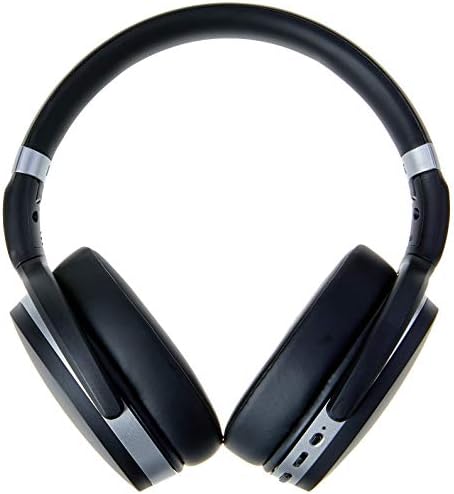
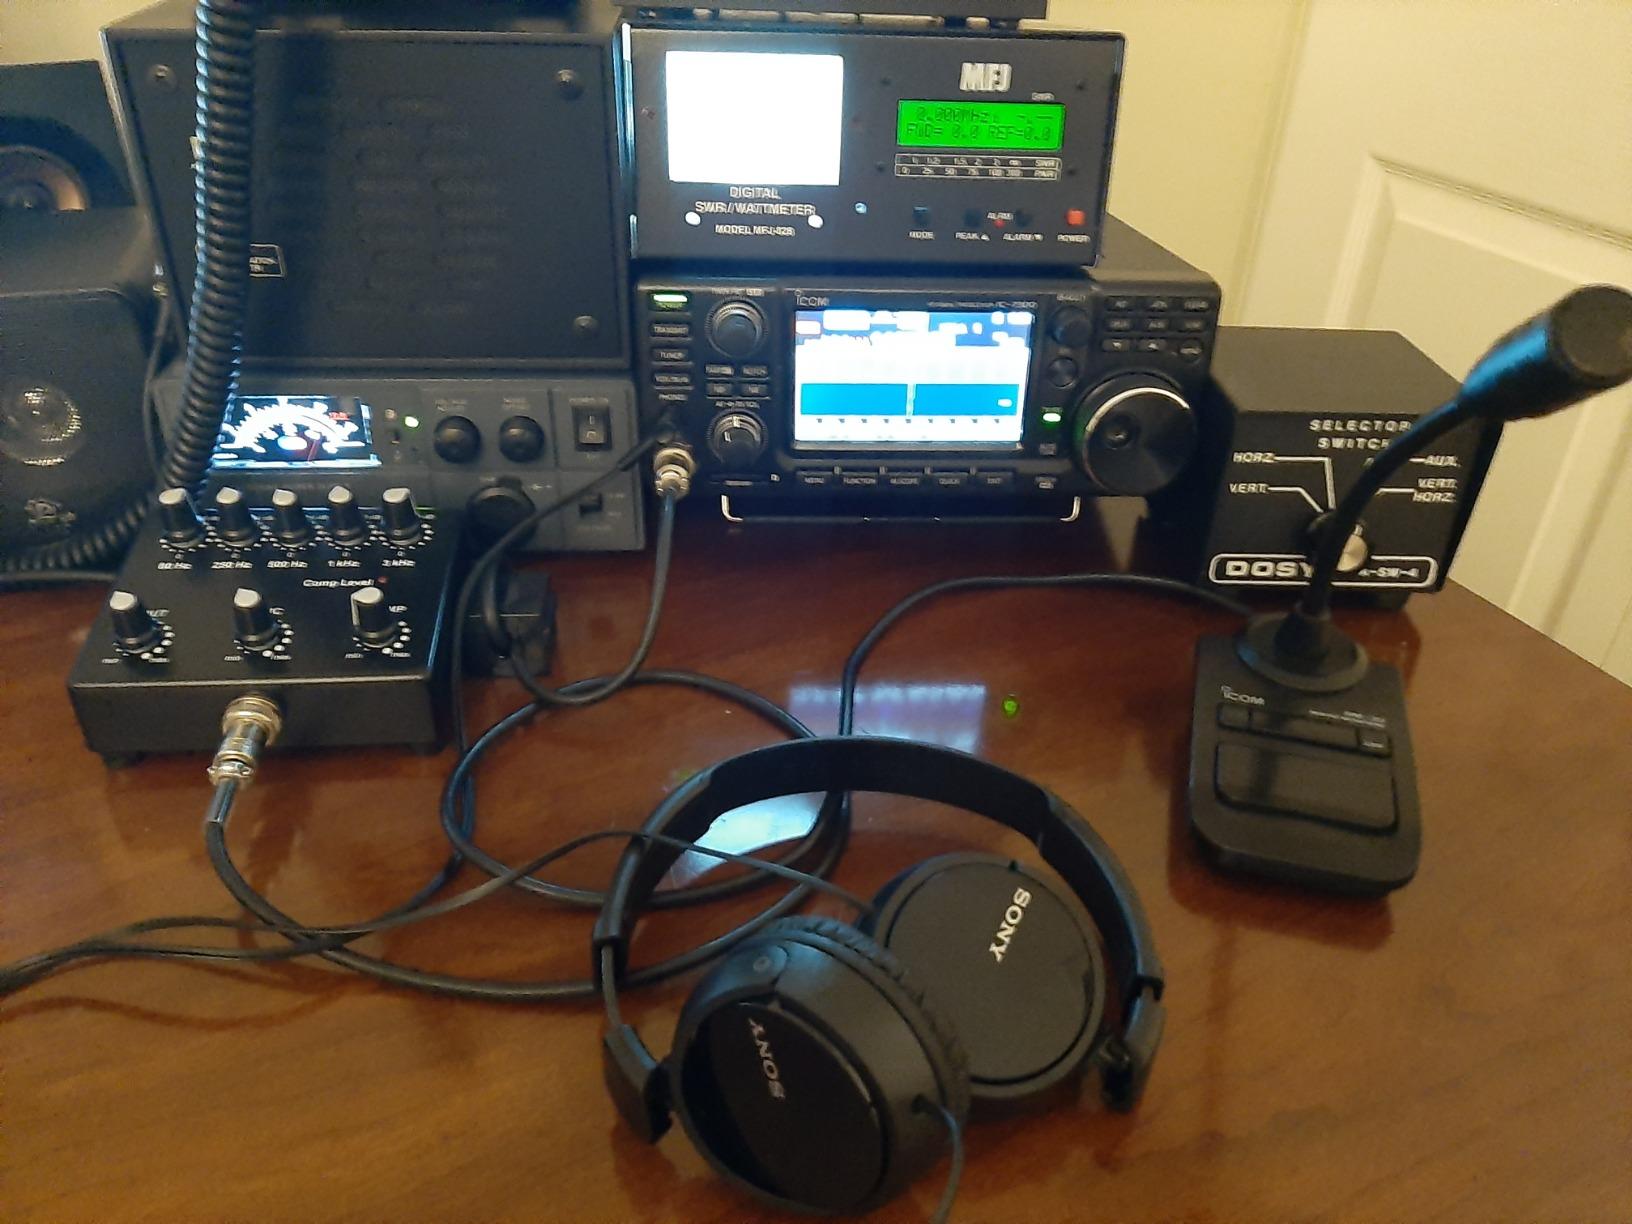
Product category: headphones
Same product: no